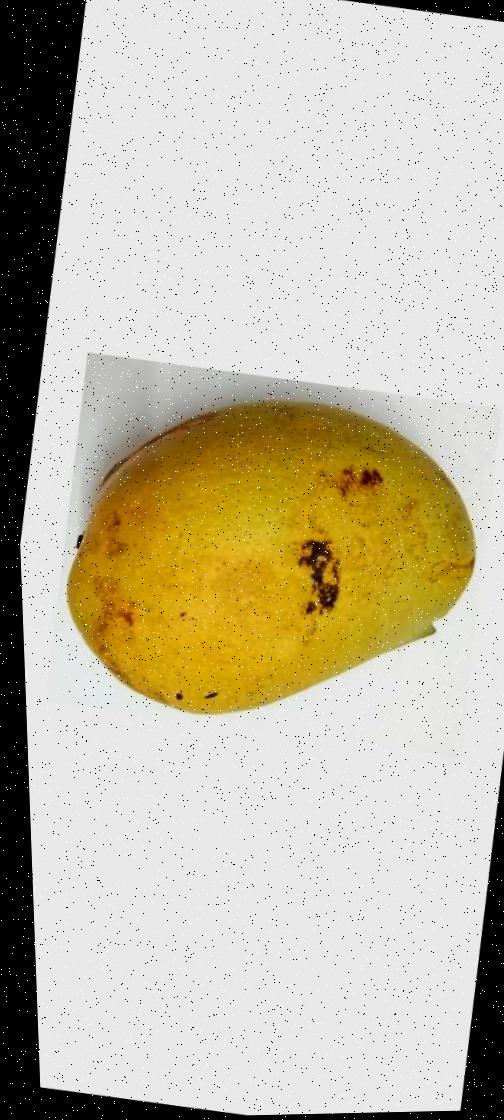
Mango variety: Bari-11